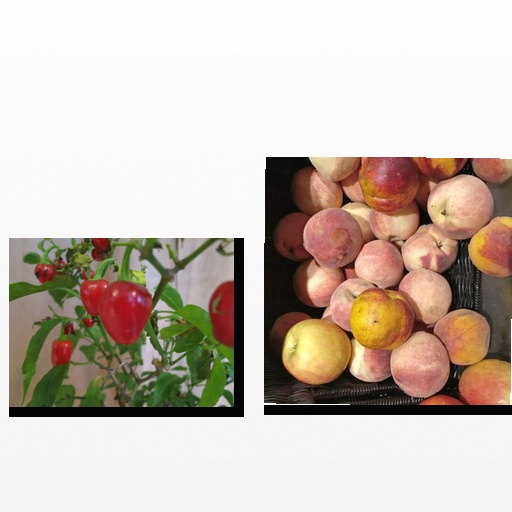
Food items: peach, jalapeno